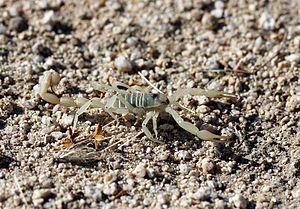
Hadrurus est un genre de scorpions de la famille des Hadruridae.